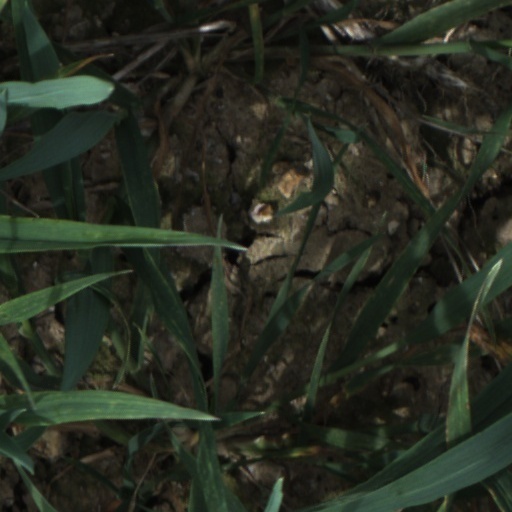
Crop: wheat